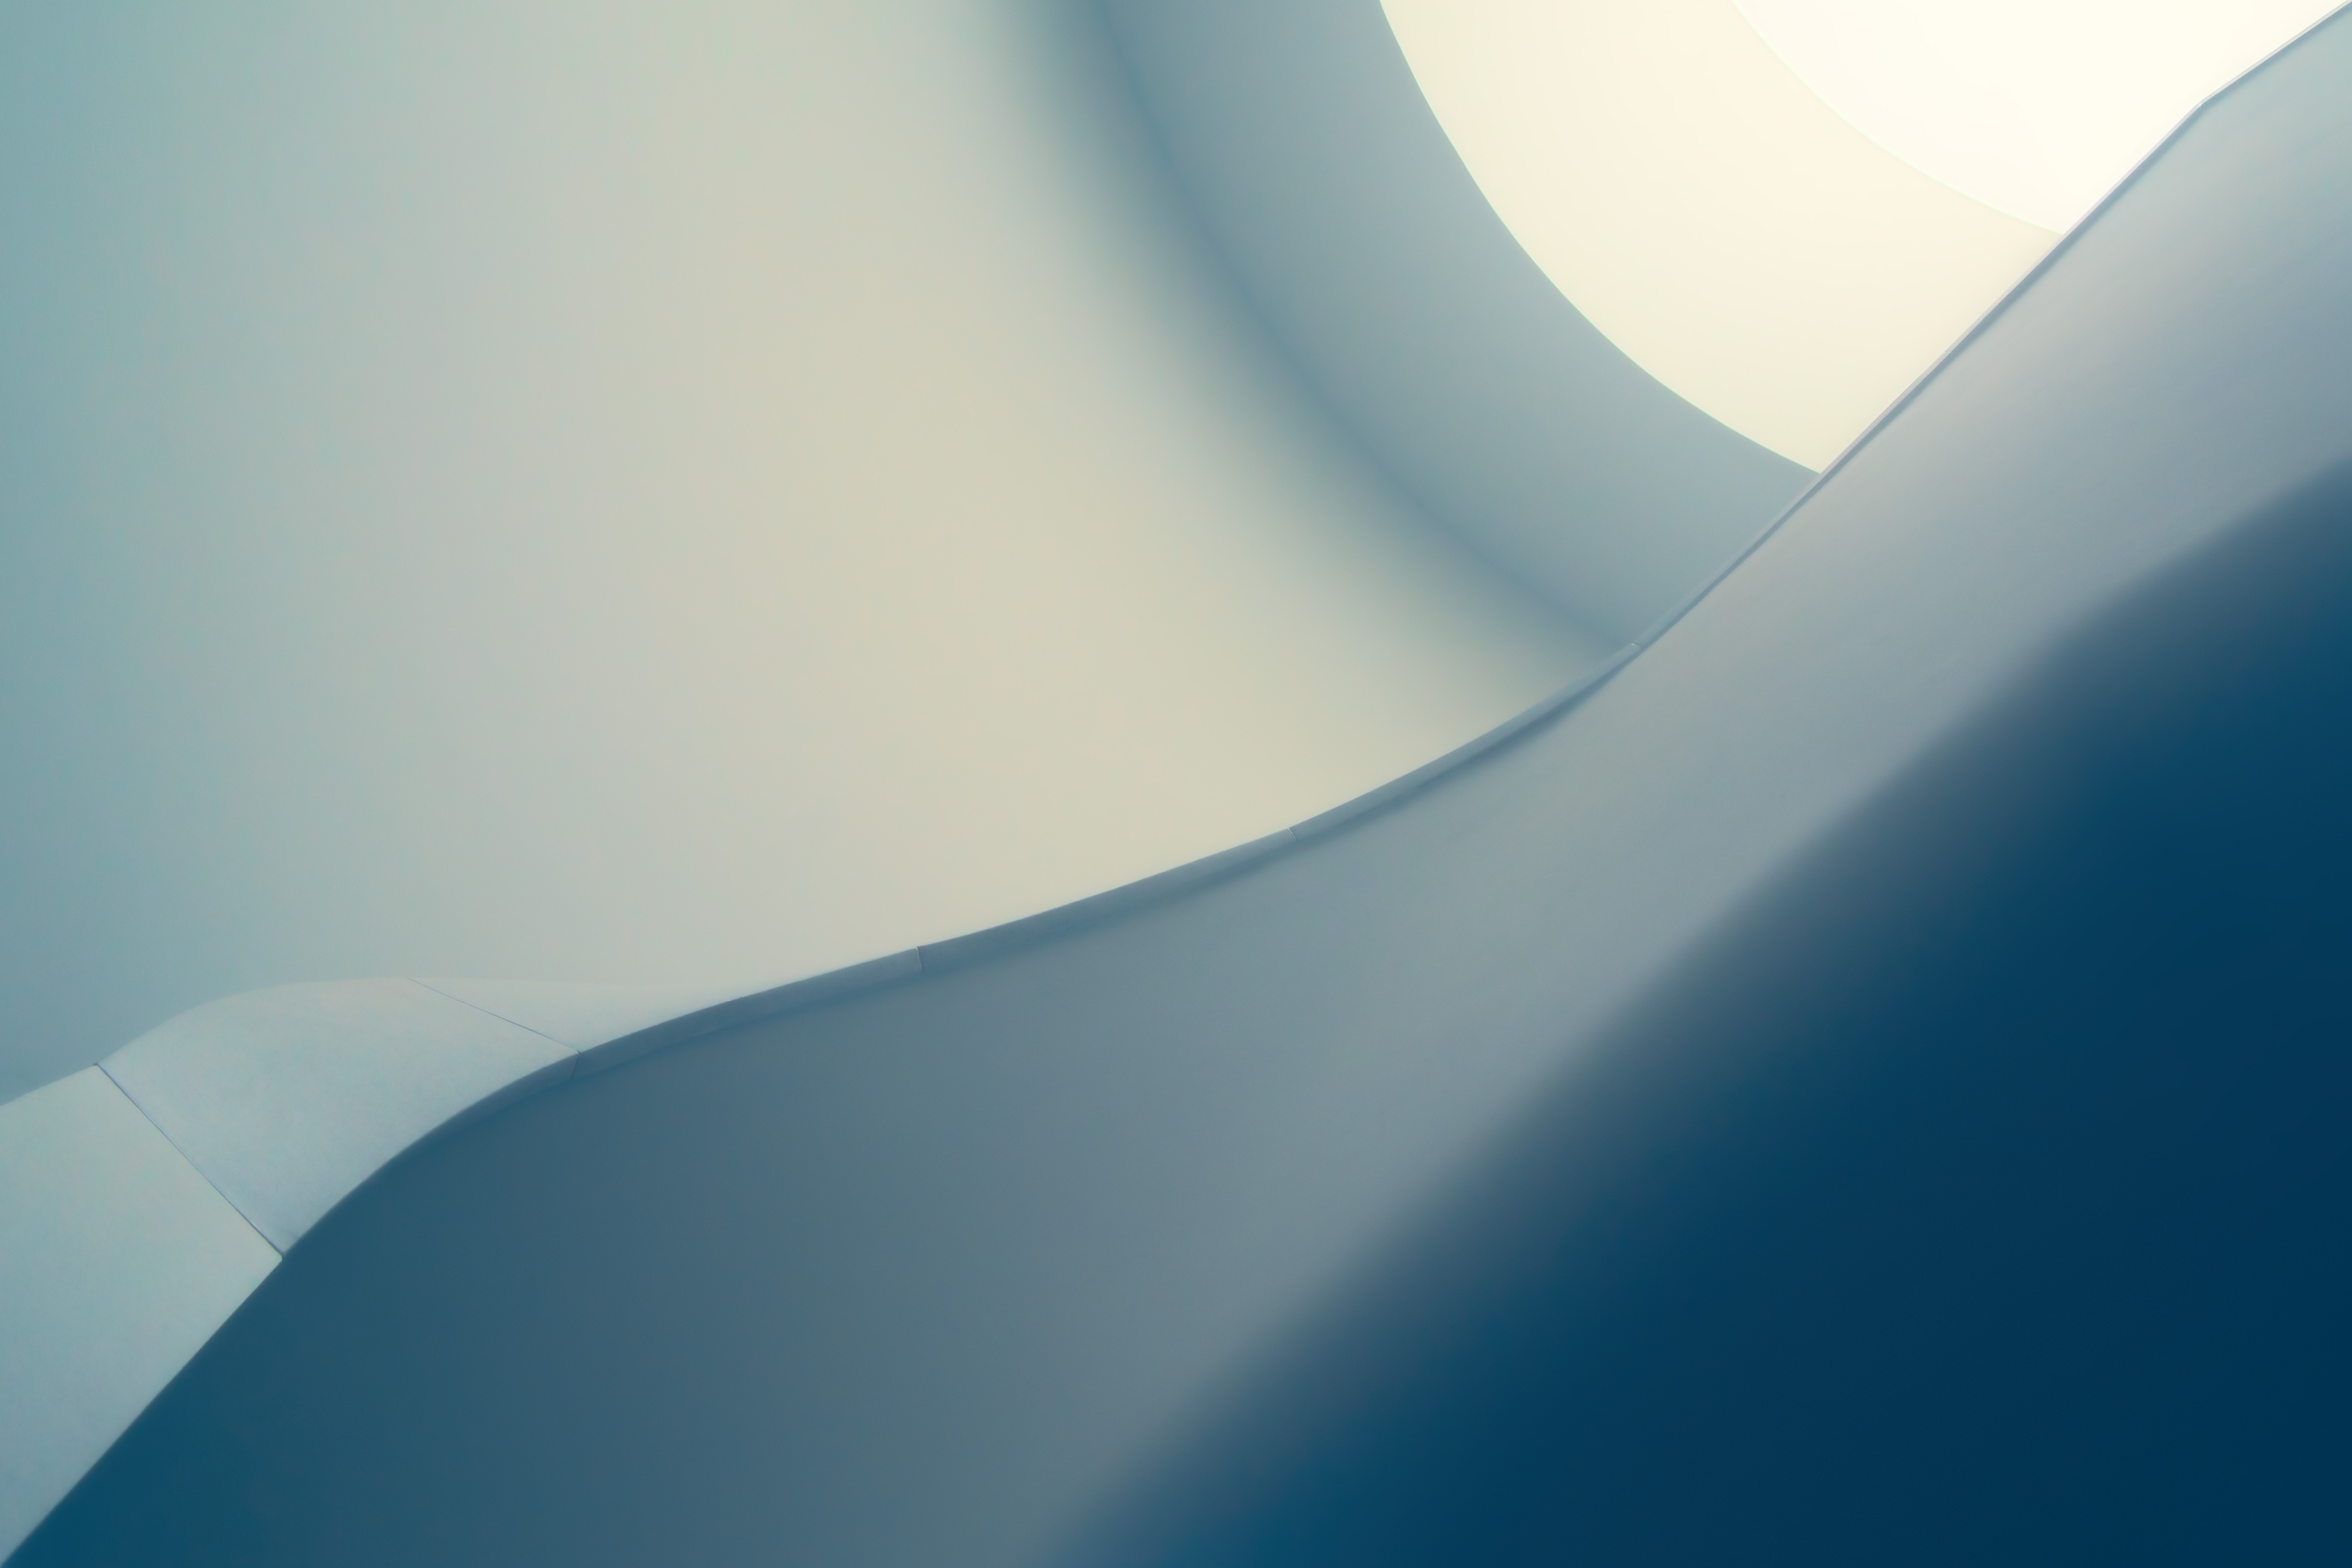
blue, white, daytime, sky, light, aqua, line, architecture, water, azure, design, graphics, cloud, pattern, circle